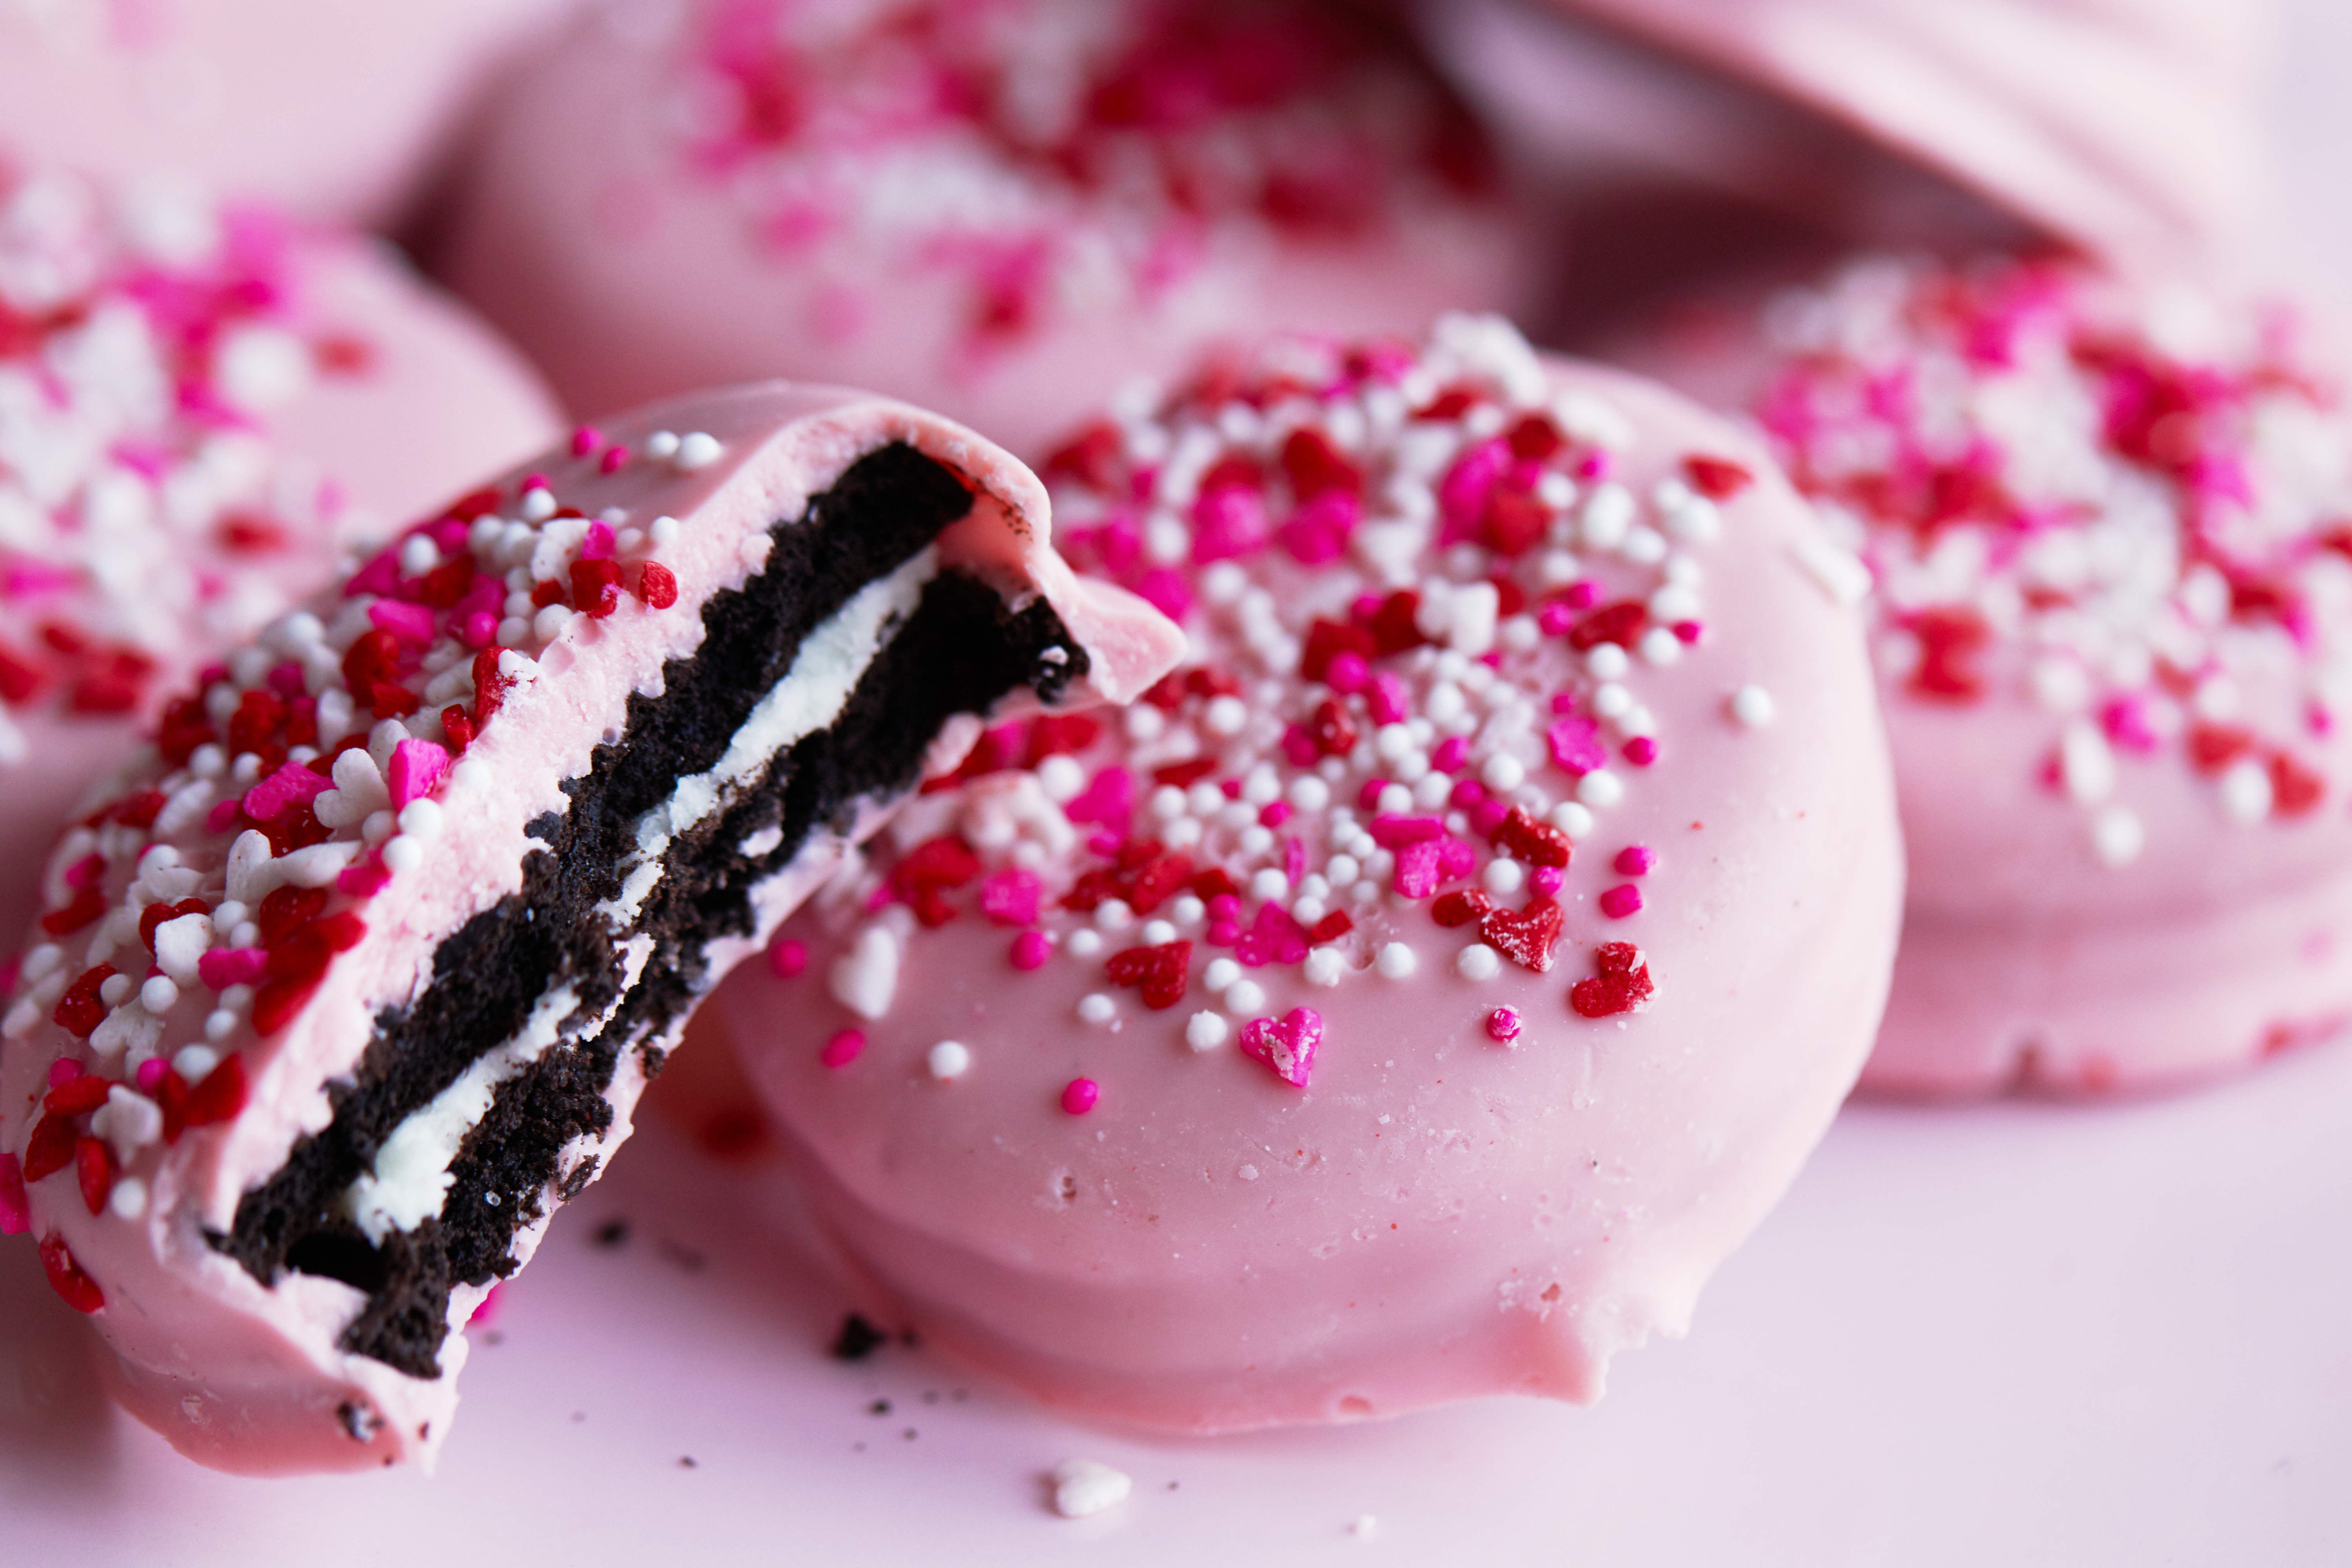
food, sprinkles, cuisine, nonpareils, pink, dessert, baked goods, dish, sweetness, ingredient, frozen dessert, confectionery, petit four, heart, cream, cookies and crackers, baking, cream cheese, recipe, finger food